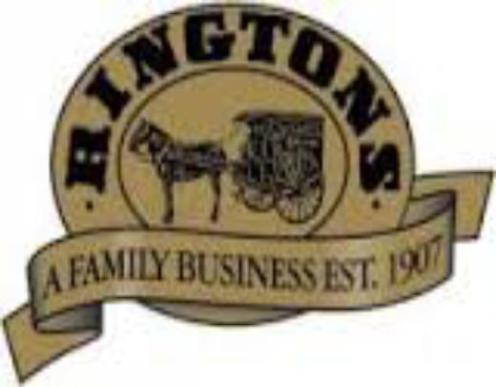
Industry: Medical